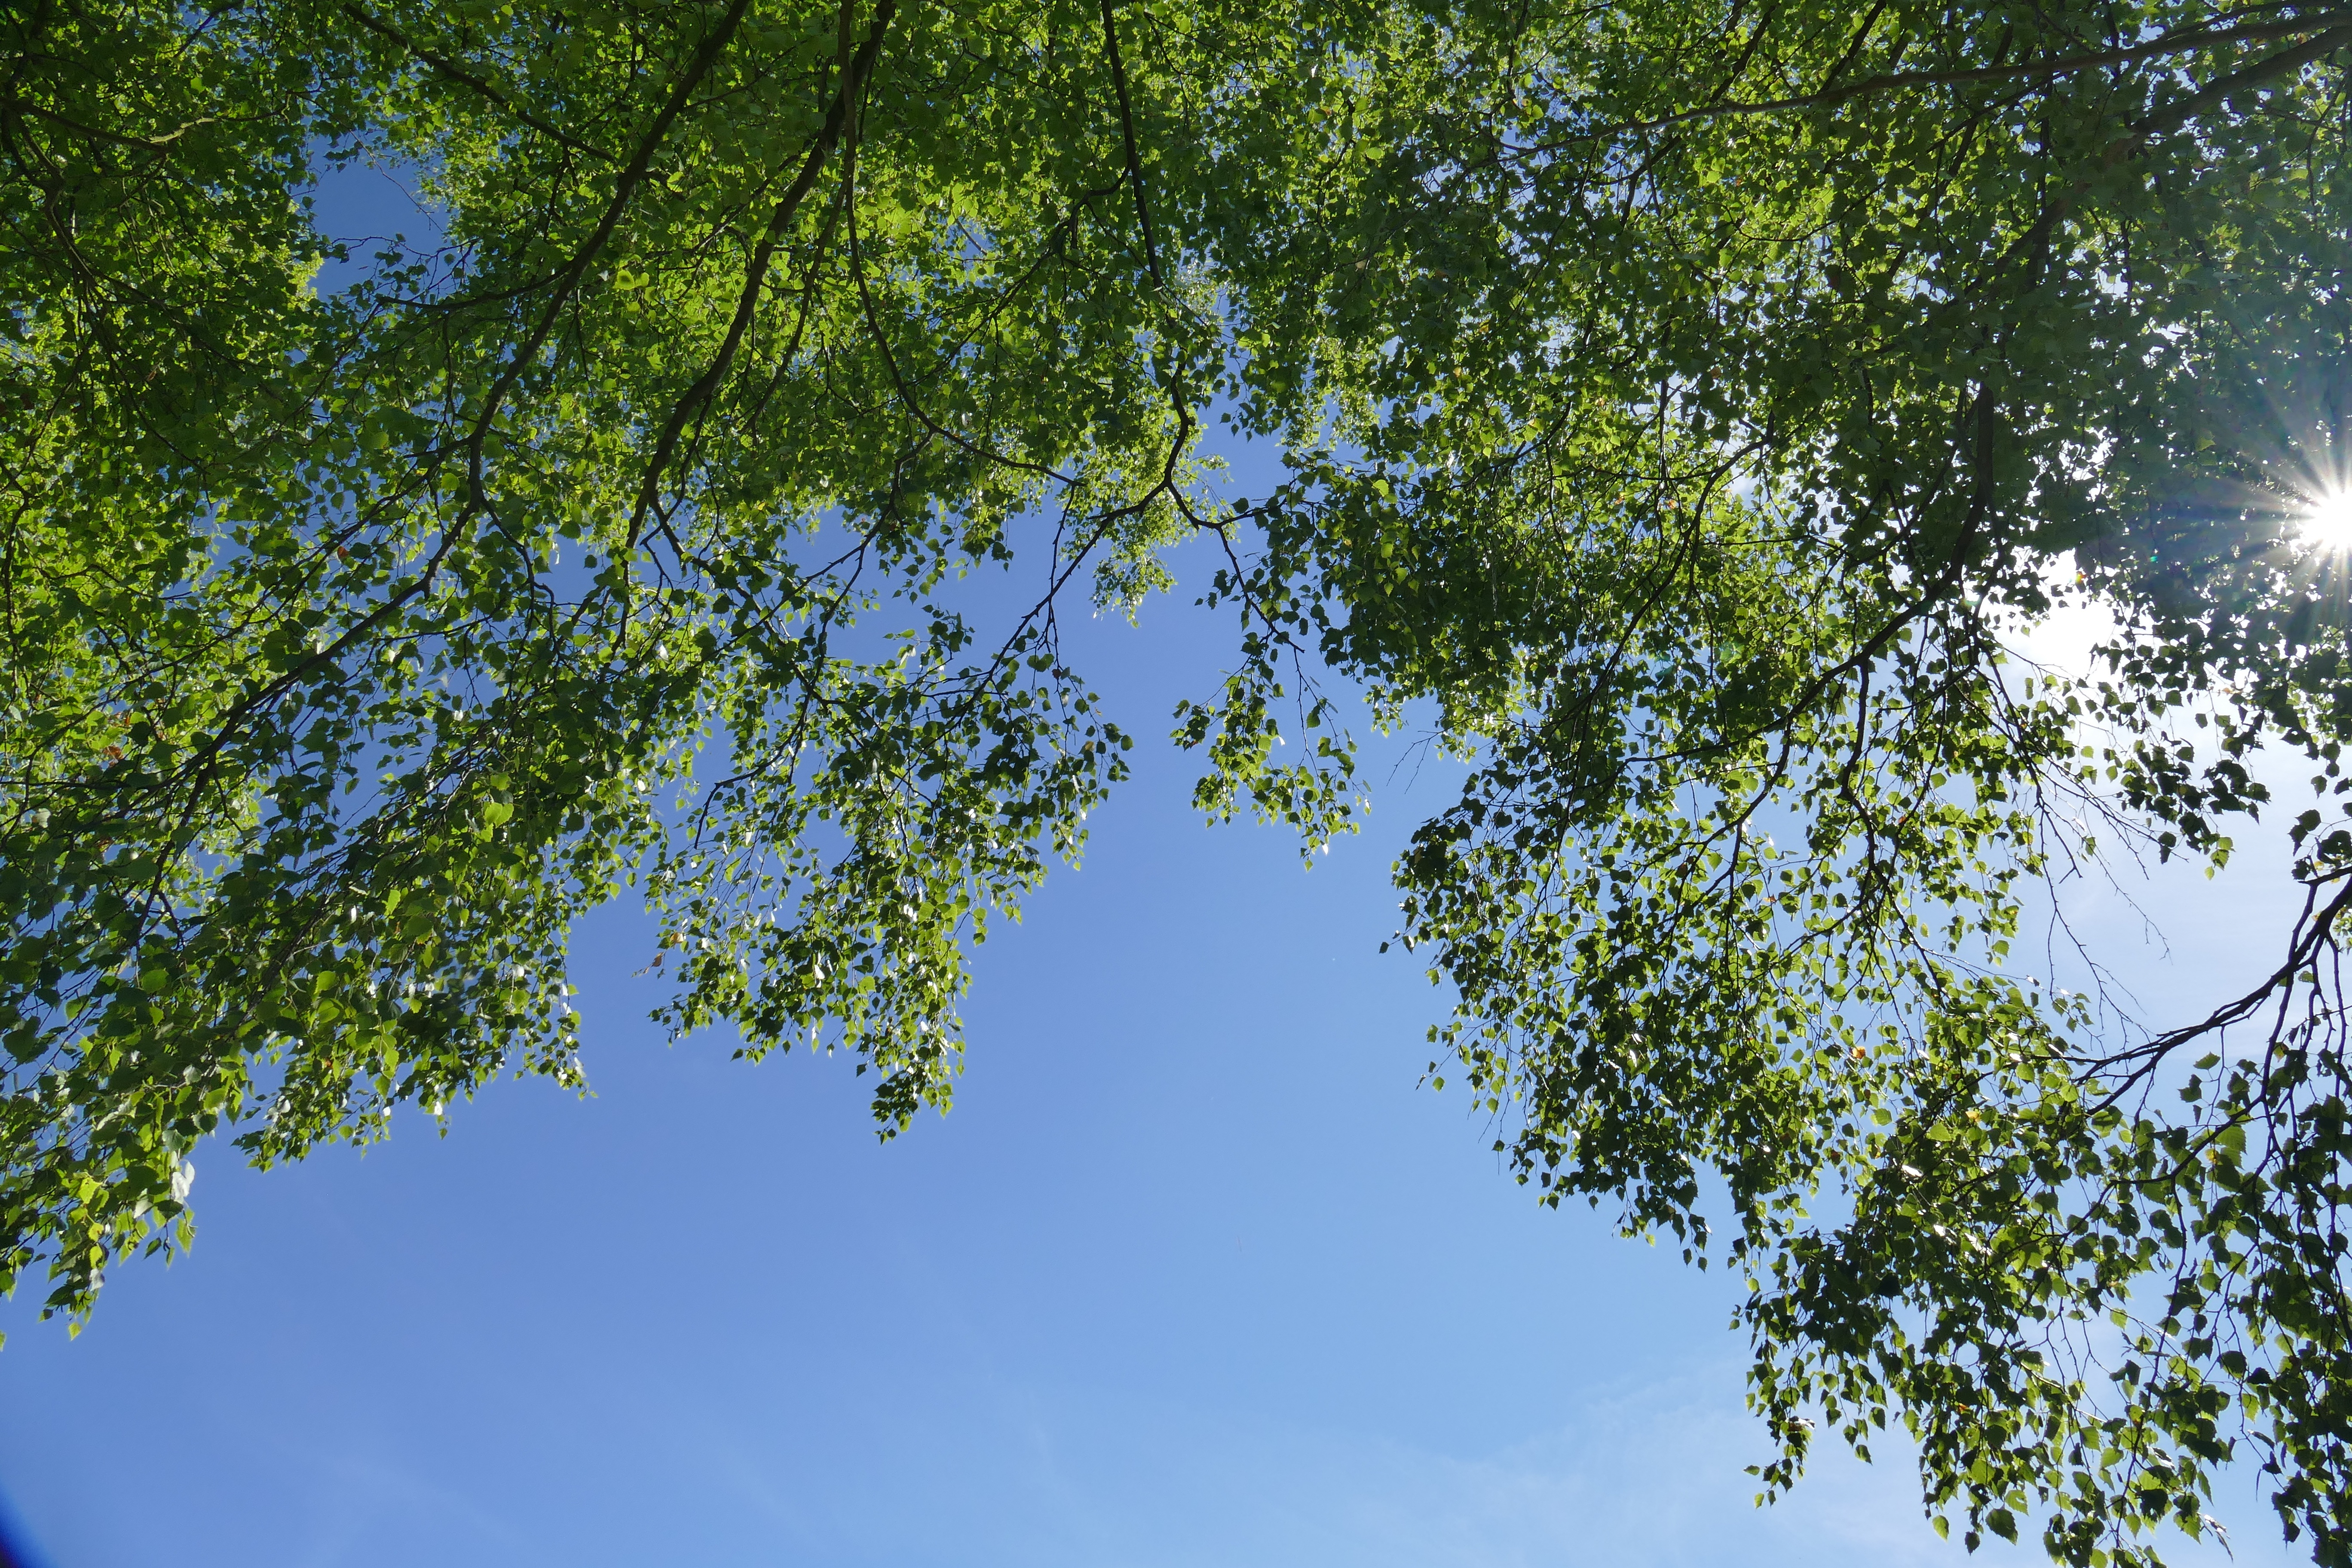
landscape, tree, nature, forest, branch, plant, sky, sunlight, leaf, idyllic, green, birch, autumn, romantic, blue, biotope, bad sachsa, woody plant, land plant